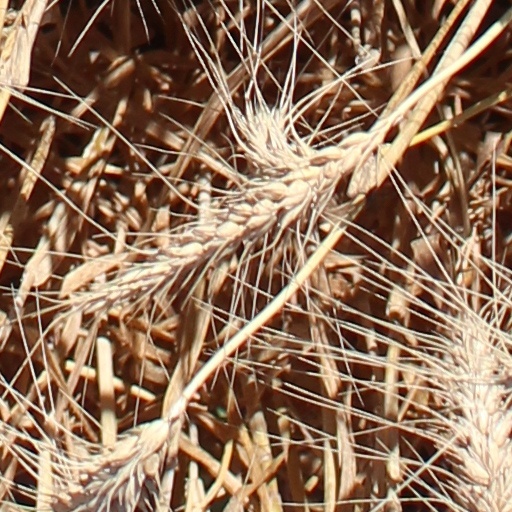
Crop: wheat